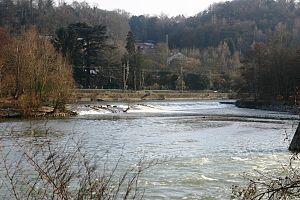
Le canal de Meuse et Moselle ou canal de l'Ourthe est un projet industriel entrepris au début du XIXᵉ siècle, dans une région qui correspond aujourd’hui à la Belgique et au Luxembourg, pour relier par voie d'eau la Meuse et la Moselle.